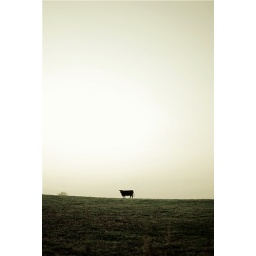
A cow in a field by my house.